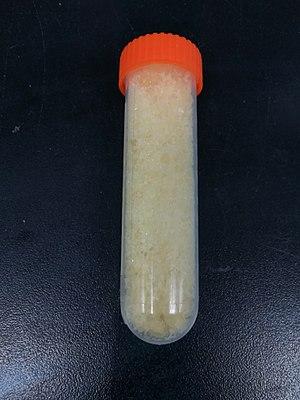
Le trinitrate de samarium est un composé du samarium de formule Sm(NO₃)₃.